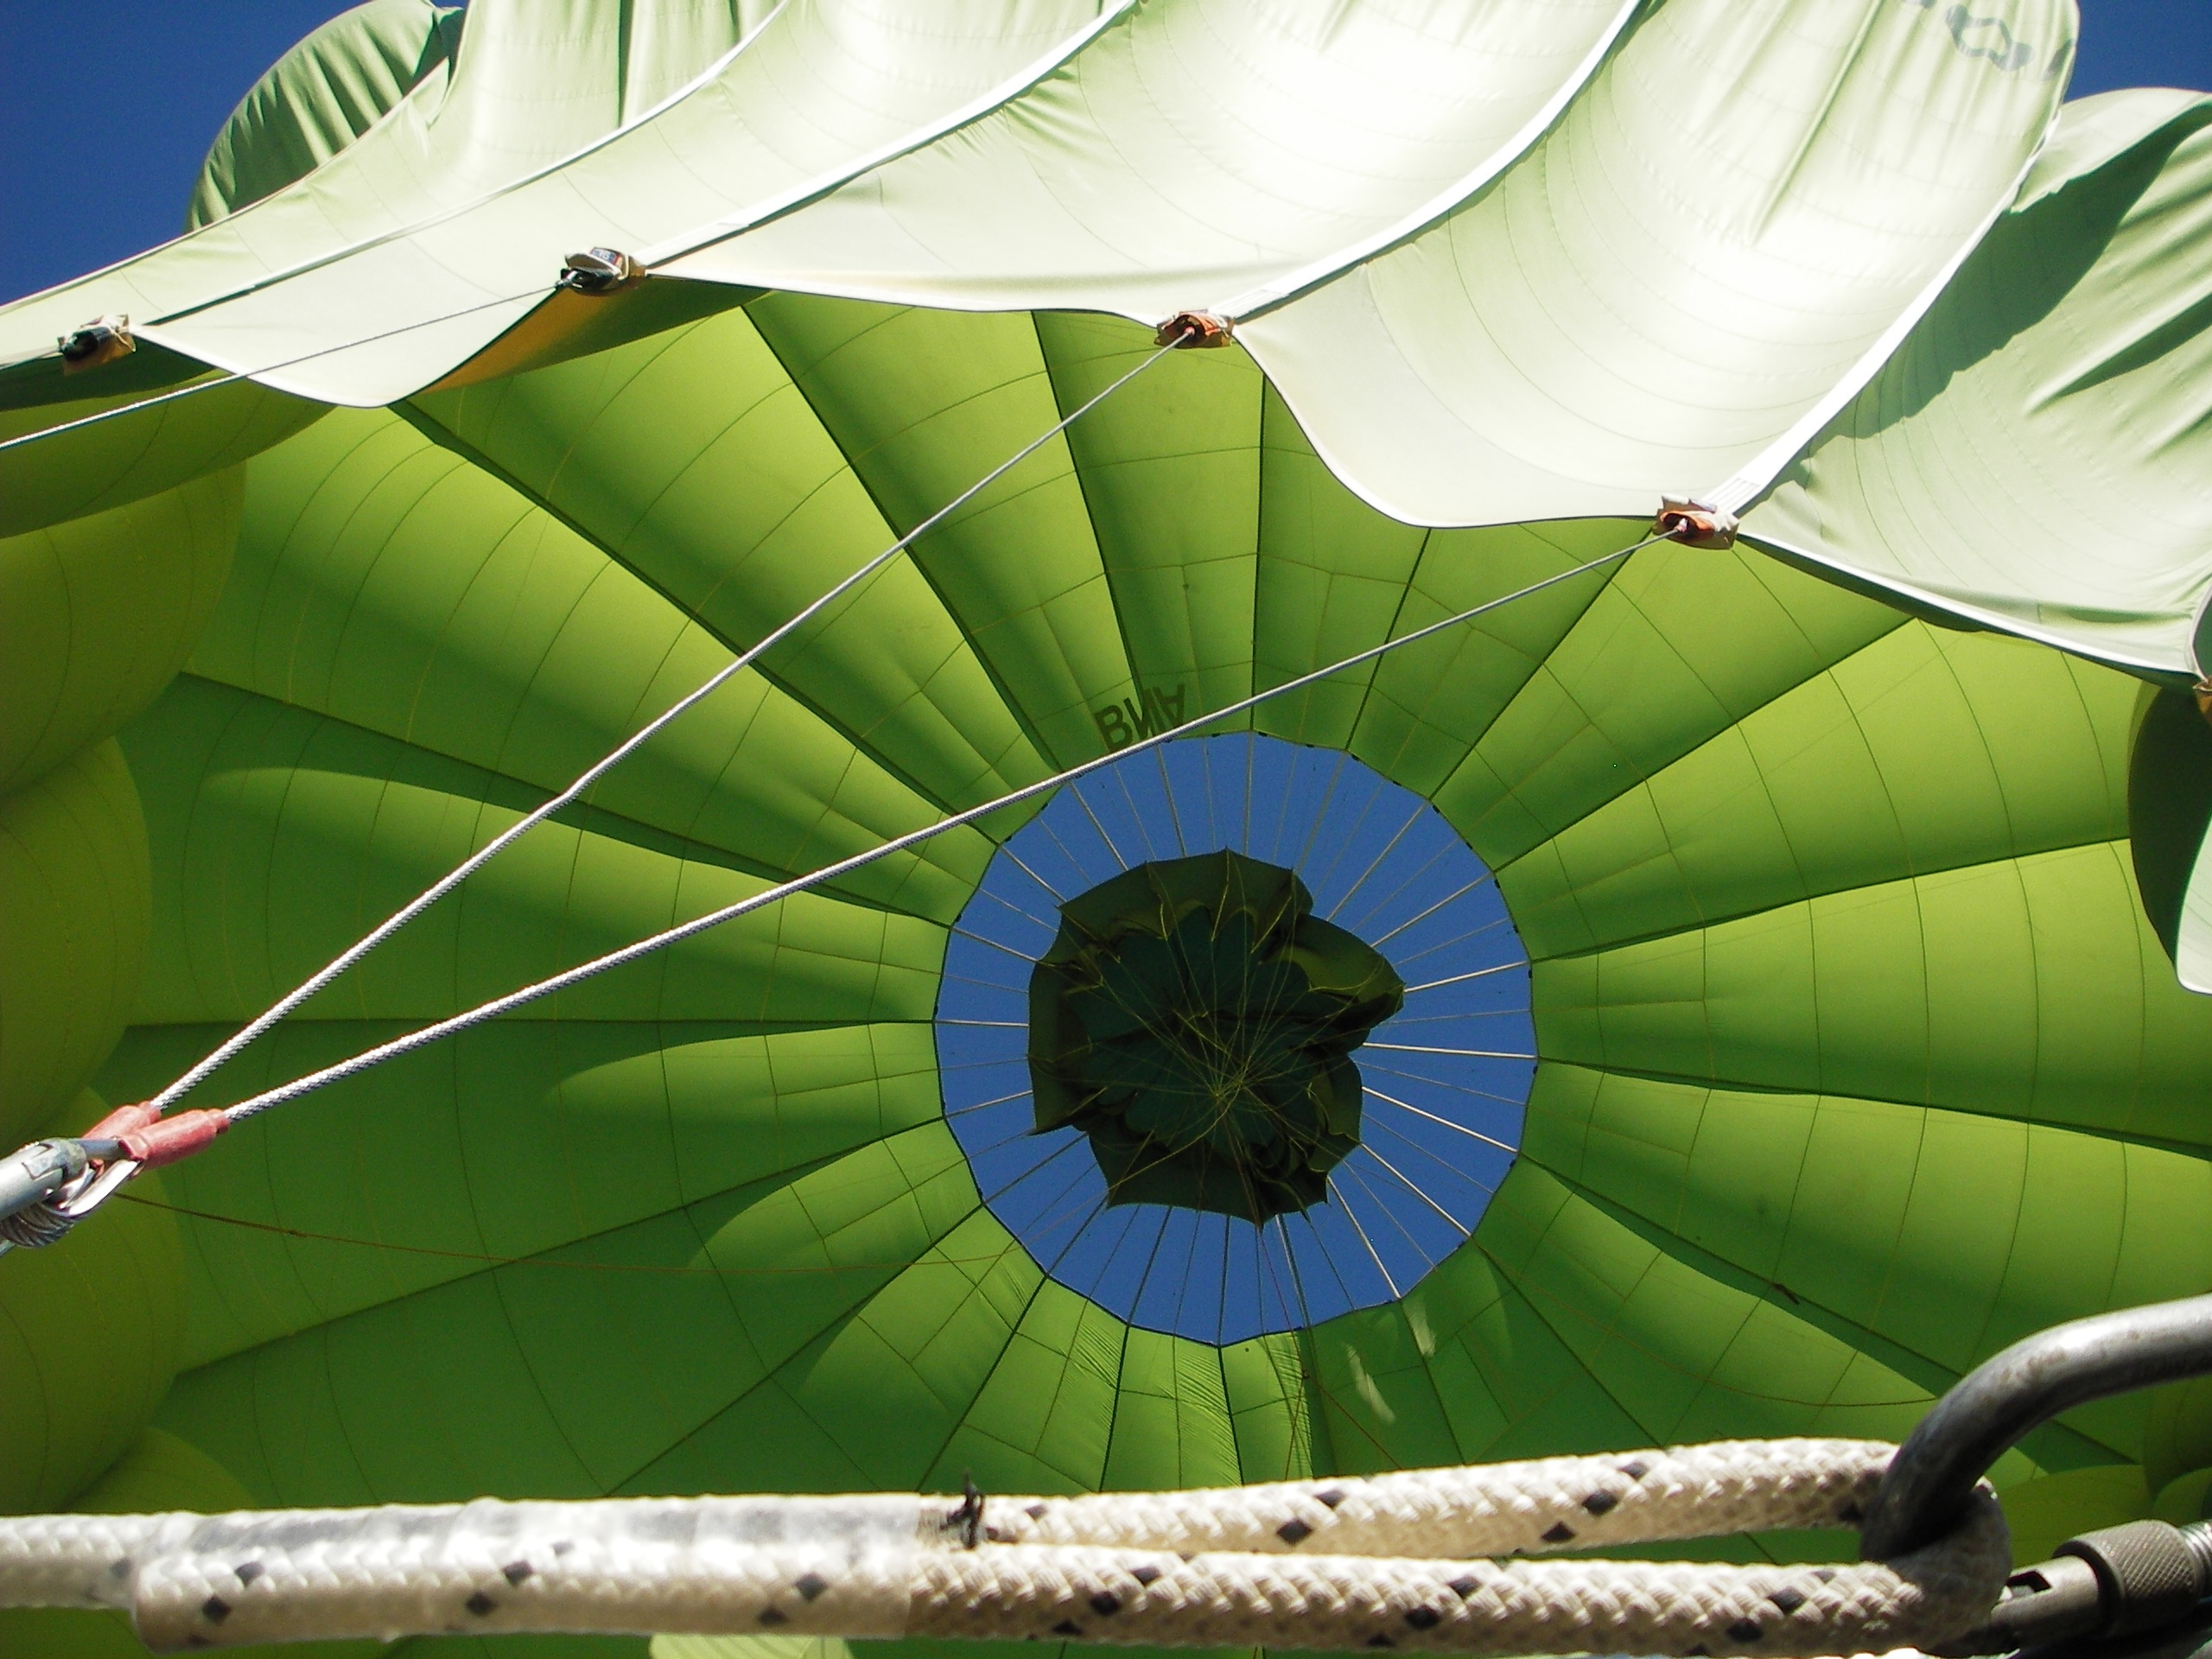
tree, plant, sunlight, leaf, flower, hot air balloon, fly, aircraft, green, vehicle, flight, botany, flora, ecosystem, in the air, macro photography, atmosphere of earth